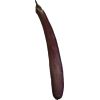
Label: Eggplant long 1